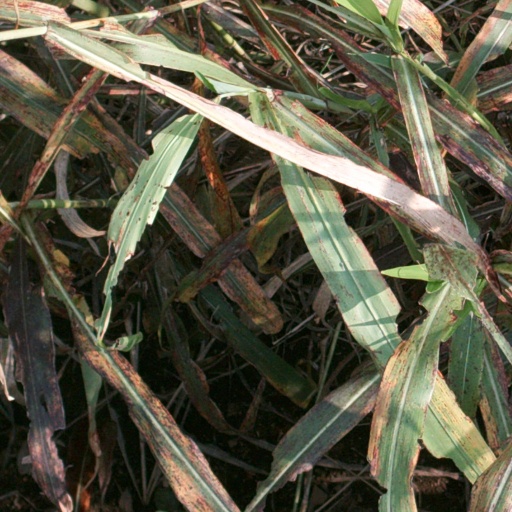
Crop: sorghum